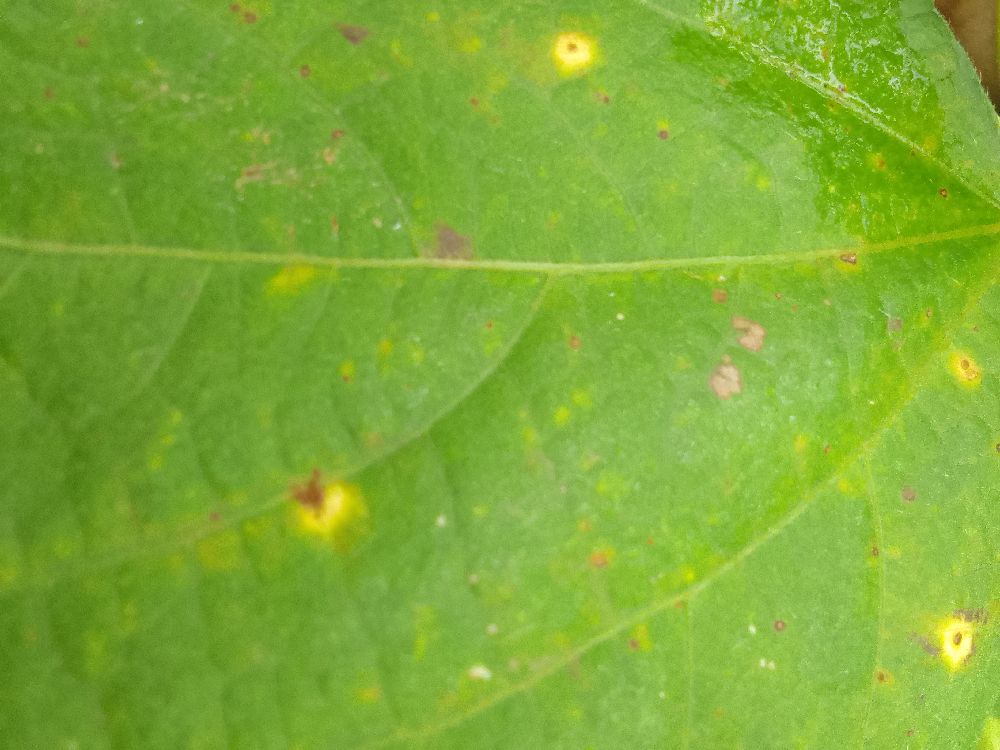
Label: rust